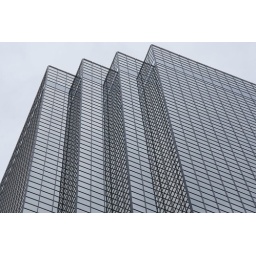
A gray skyscraper under a gray sky. No post-production treatment. Skyscrapers can be boring when there are no clouds around.